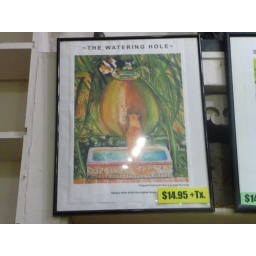
picture in the Hemingway gift shop of the water fountain for the cats